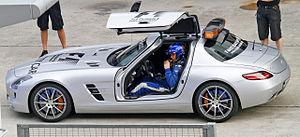
La voiture de sécurité est un véhicule qui sert à neutraliser le déroulement d'une compétition automobile. En cas d'accident, de débris sur le circuit ou de conditions météorologiques trop dangereuses, elle entre en piste et se place devant le leader pour ralentir le peloton. Cela permet aux commissaires d'intervenir en toute sécurité pour nettoyer la piste, évacuer une voiture accidentée ou encore aux médecins de porter secours à un pilote blessé.